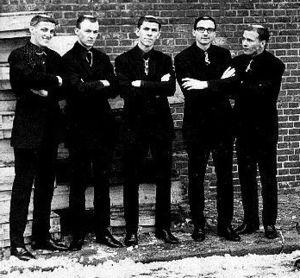
The Monks est un groupe de garage rock américain, originaire de Gelnhausen, en Allemagne de l'Ouest. Gary Burger, Dave Day, Eddie Shaw, Larry Clark et Roger Johnston, sont à l’origine cinq GI américains basés à Gelnhausen en 1963. Après leur sortie de l’armée, ils restent en Allemagne où ils forment un groupe d’abord appelé The Torquays, puis The Monks, et jouent sur les scènes locales, notamment à l’Odéon Keller à Heidelberg.